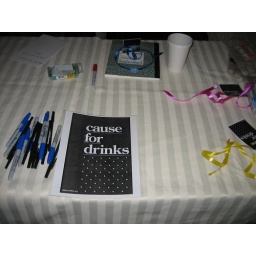
the sign in table